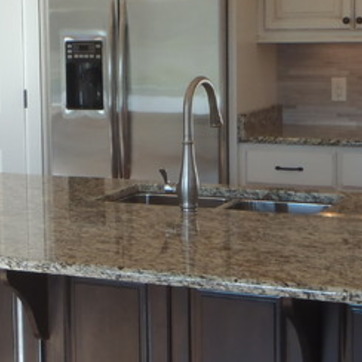
Material: metal